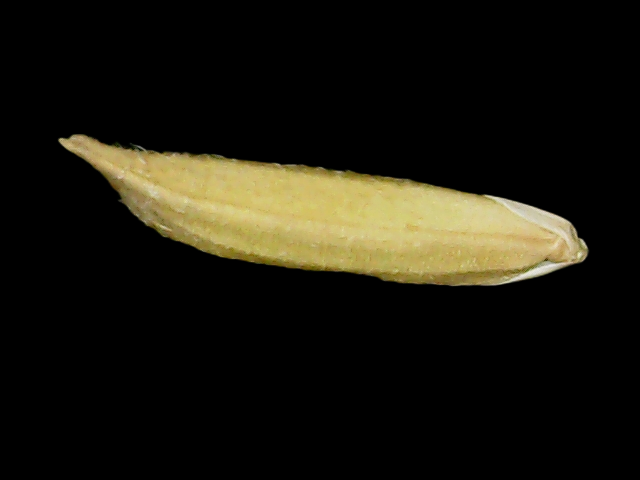
Rice variety: Binadhan25